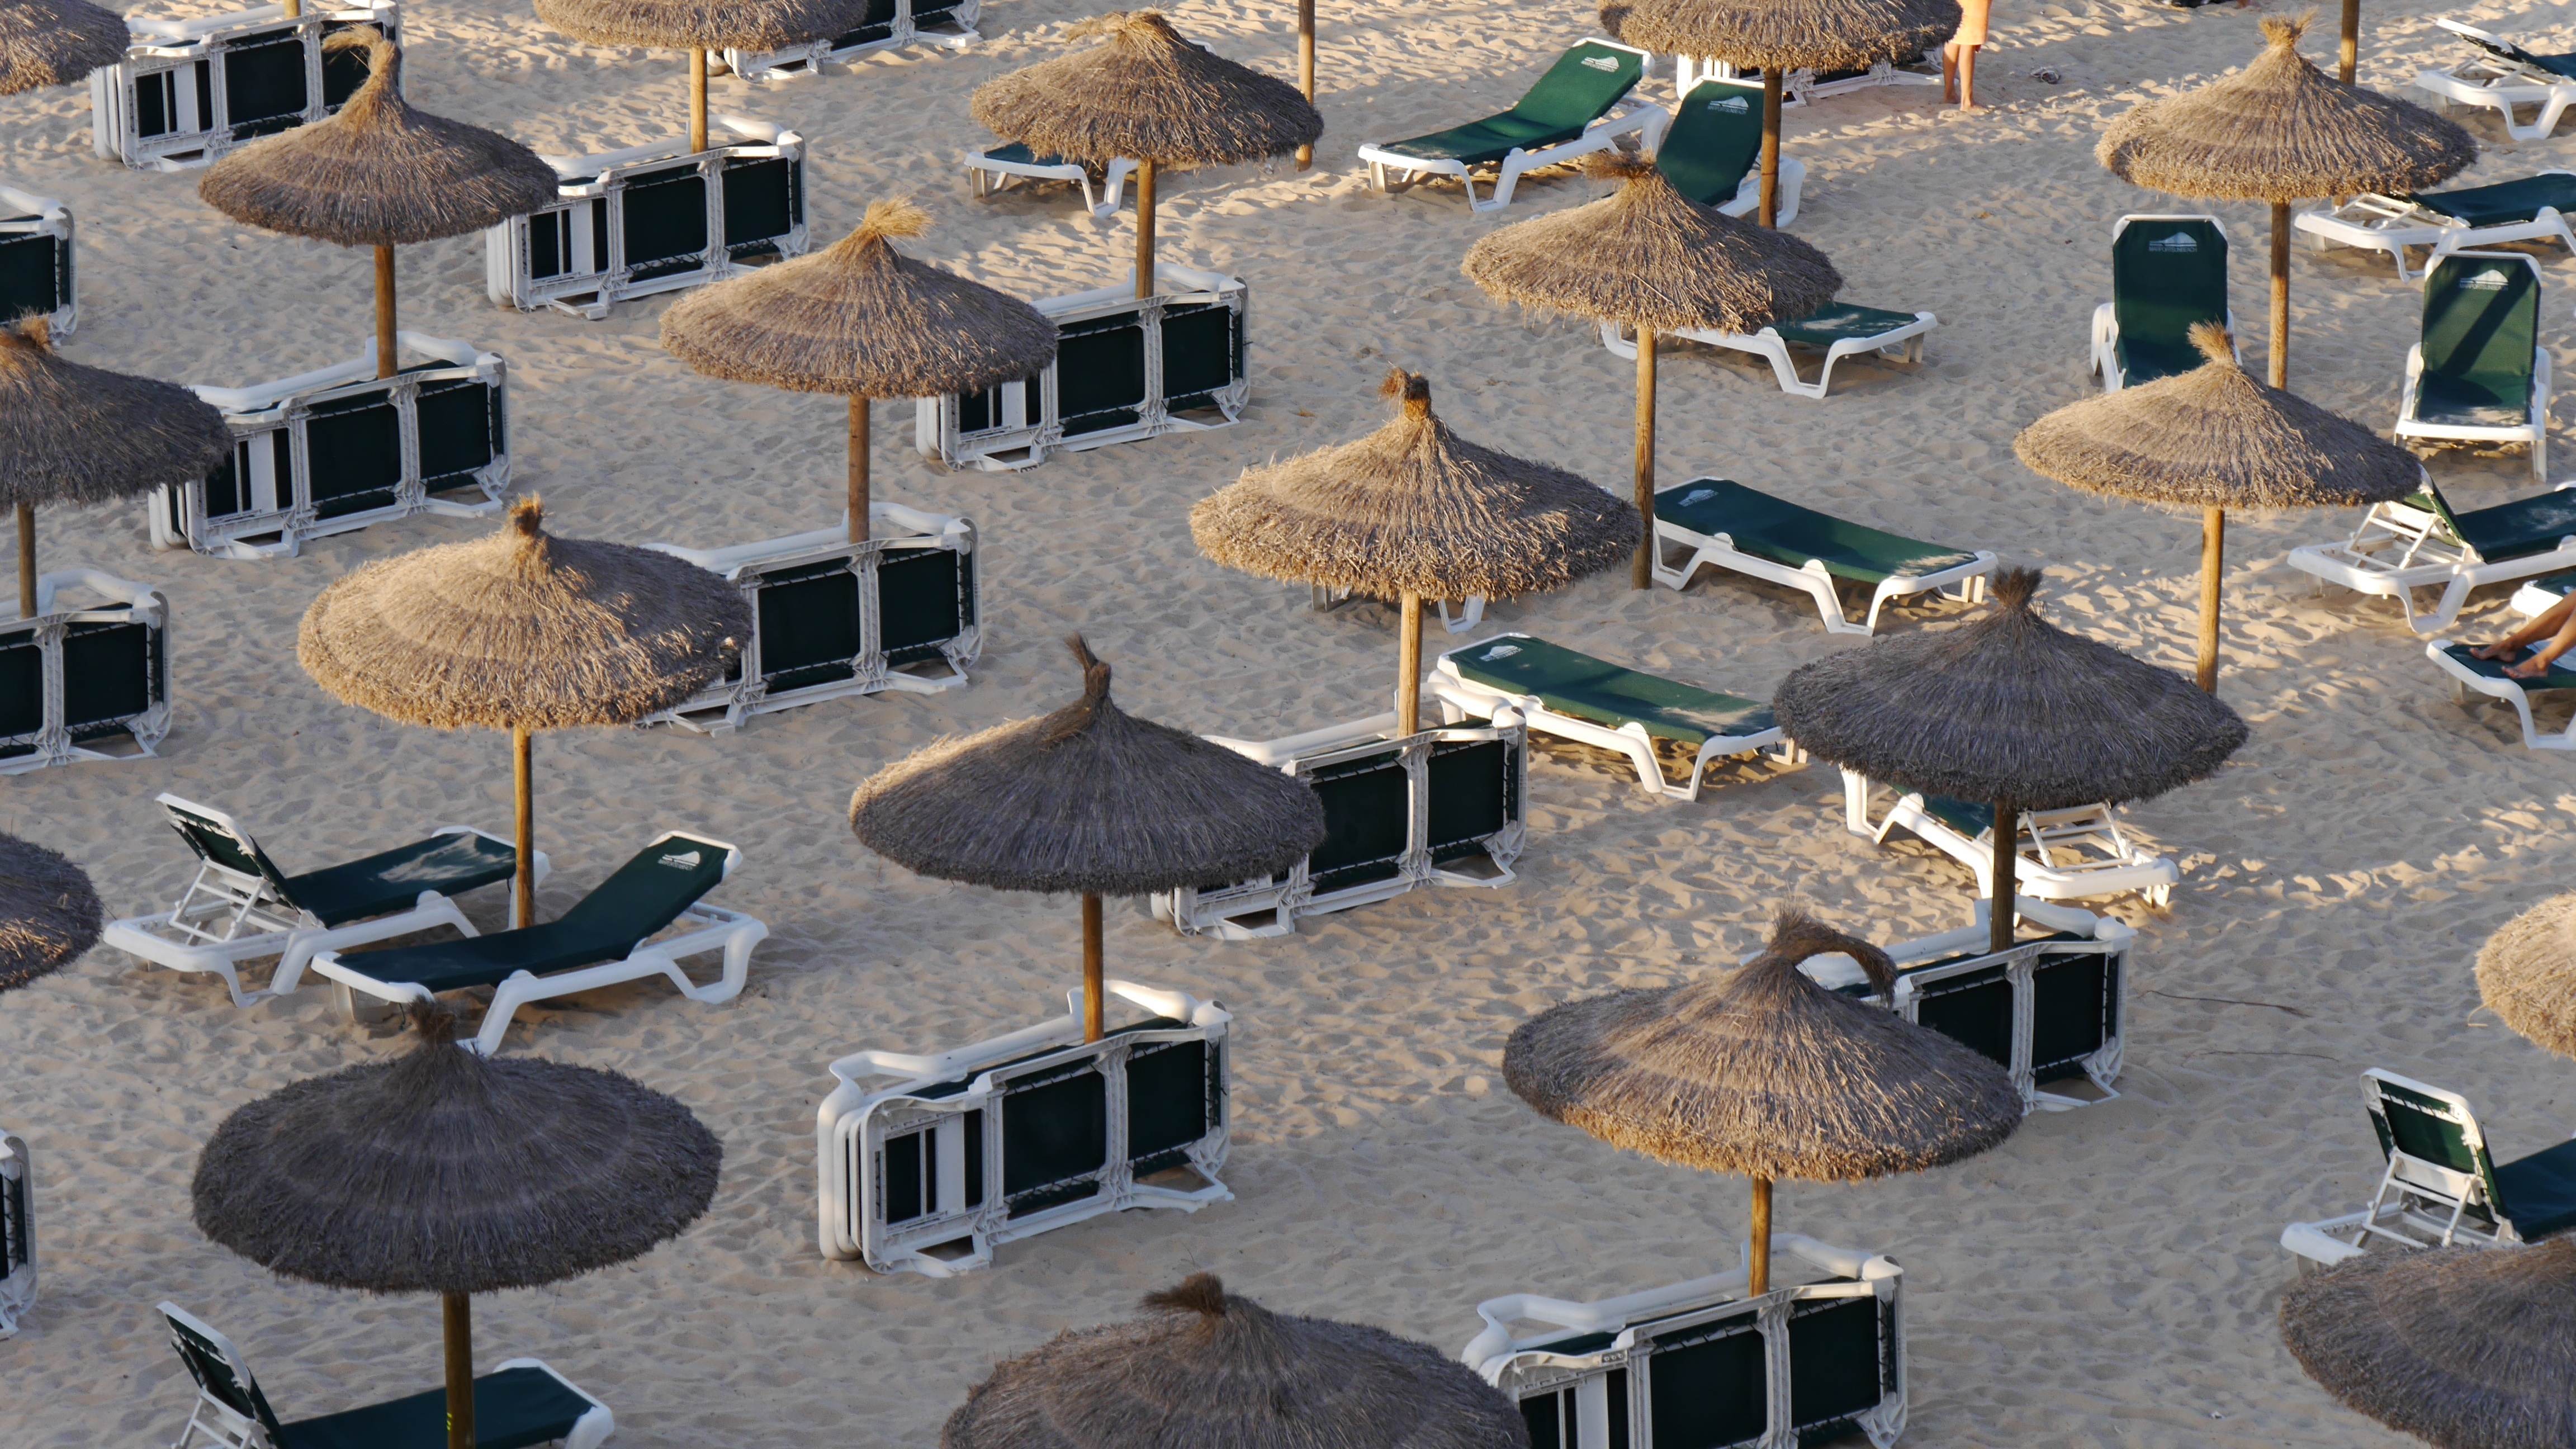
screen, beach, sea, sand, sunlight, travel, holiday, lighting, public space, parasol